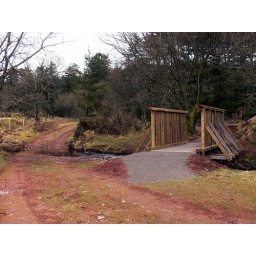
Footpath bridge on bike route around the Usk res. Erected late January 2010.